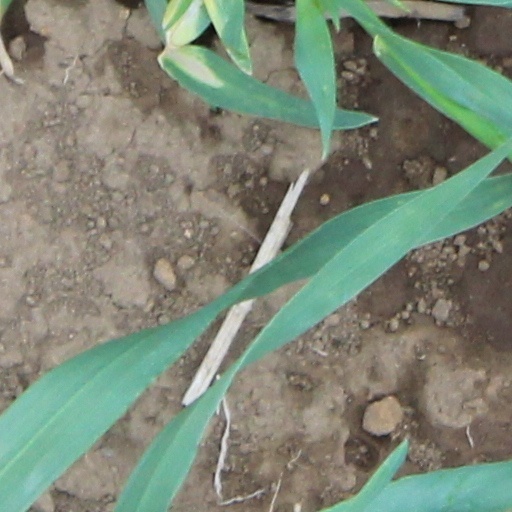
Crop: wheat